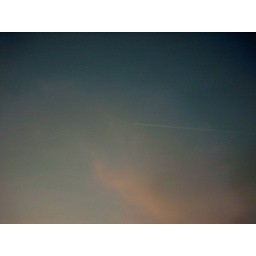
A plane flying over on 9/11/2005. Usually, it's busy over head... but it was quiet today.